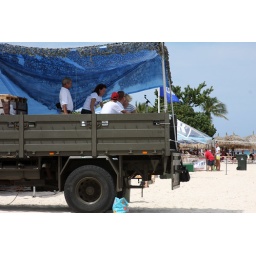
The finish tower / Picture taken by Marcel van Schie